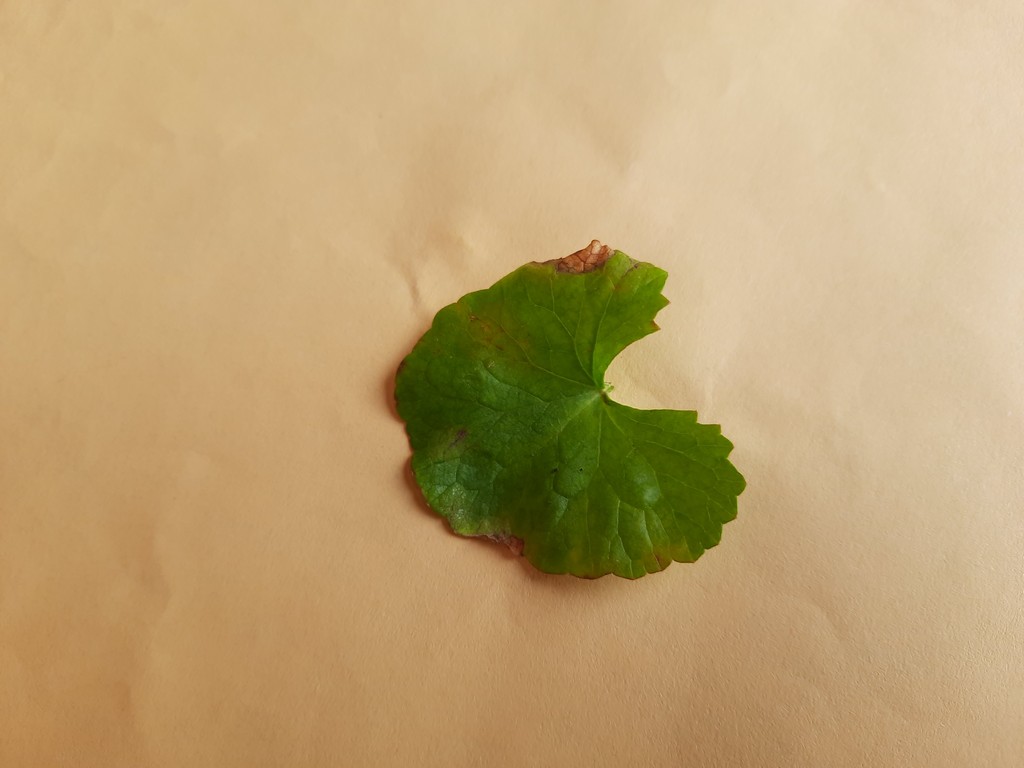
Label: Unhealthy